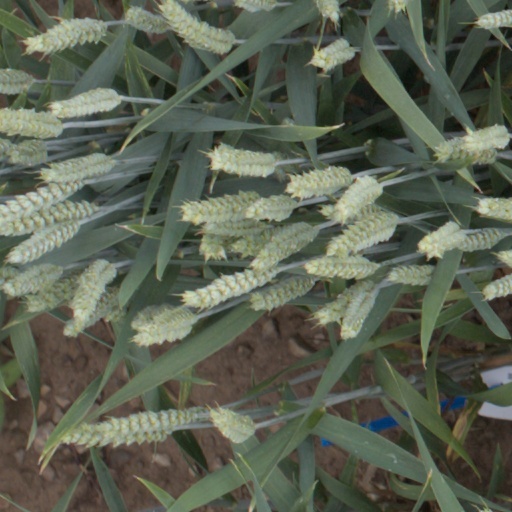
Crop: wheat